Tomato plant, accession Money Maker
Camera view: tilt-top (135 deg); turntable rotation: 240 degrees
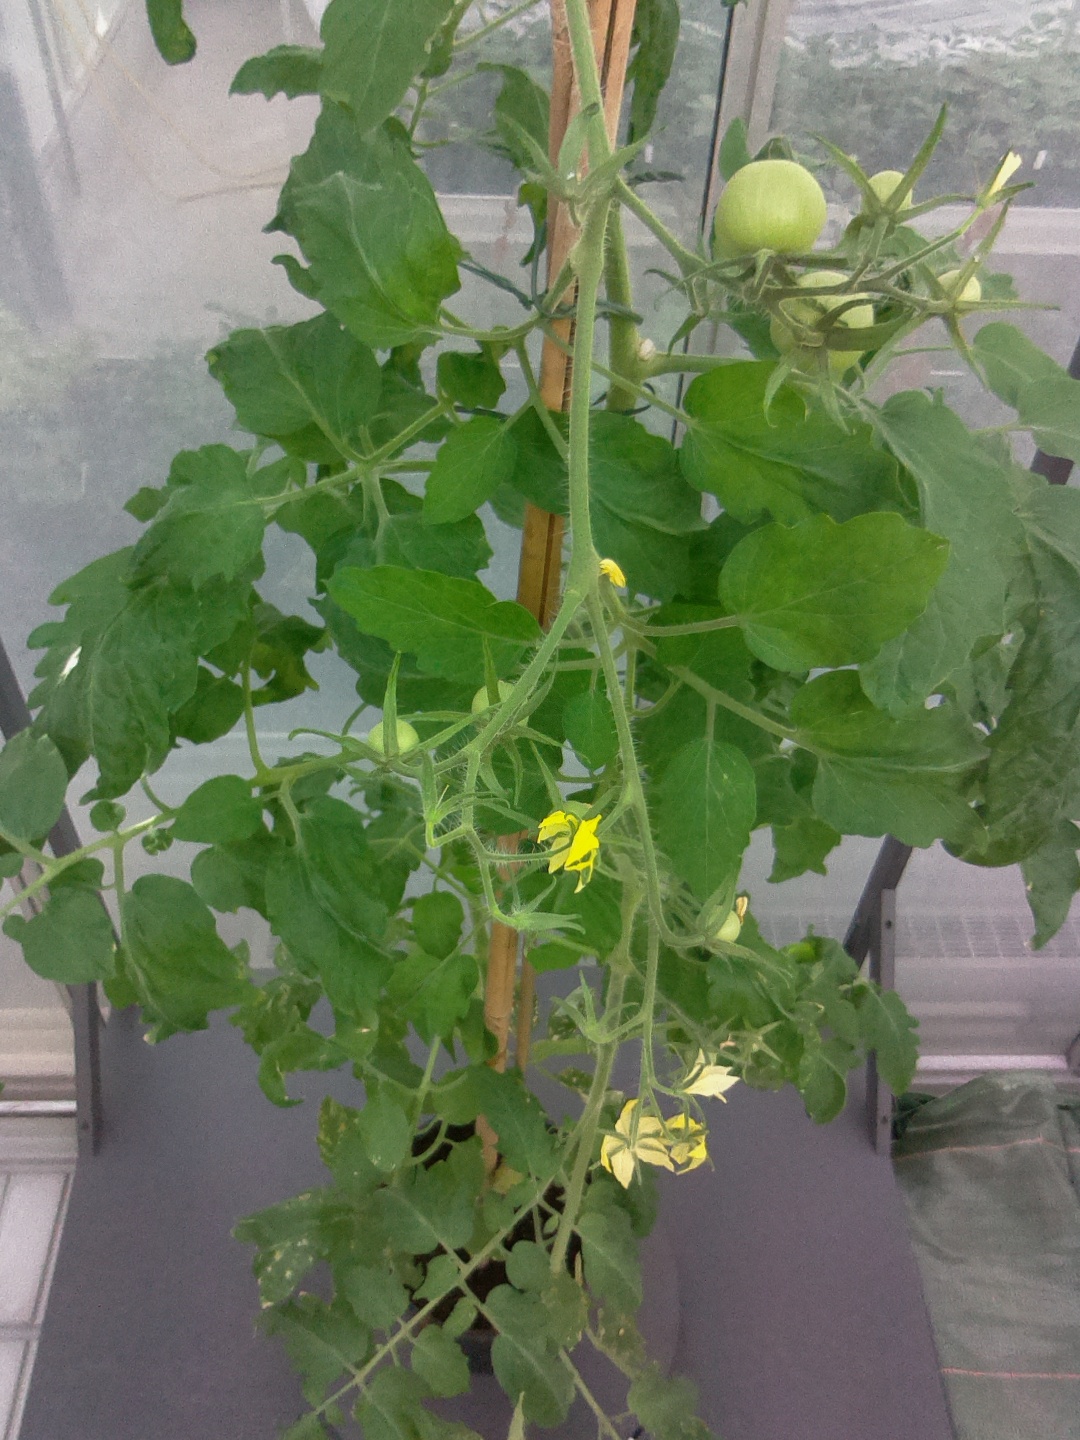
BBCH growth stage 71: 10%-20% of final fruit size